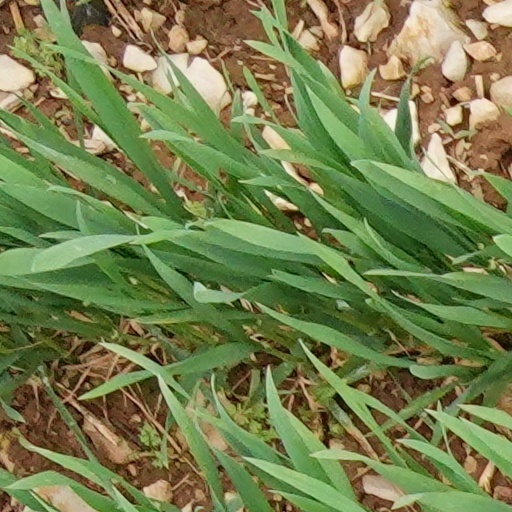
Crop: wheat